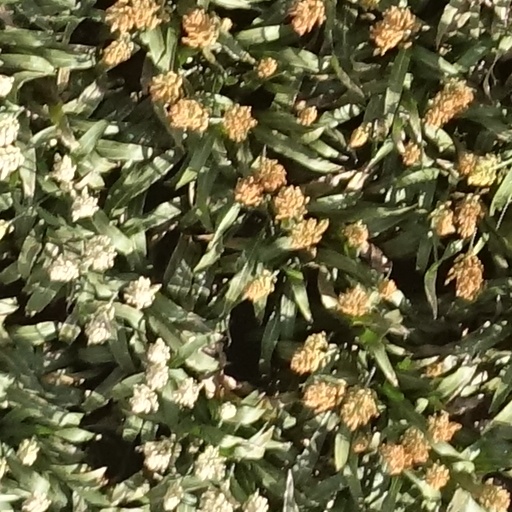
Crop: sorghum